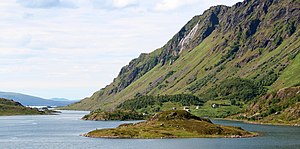
Ingelsfjorden
Ingelsfjord
Ingelsfjord
Ingelsfjorden er en fjordarm af Hadselfjorden på vestsiden av Hinnøya i Nordland fylke i Norge. Fjorden går otte kilometer mod øst til Ingelsfjordeidet. Fjorden har indløb gennem flere sunde. Vedøya ligger længst mod nord i indløbet og syd for denne ligger Brottøya. Austvågøya ligger mod sydvest. Raftsundet ligger mellem Austvågøya og Hinnøya, Hanøysundet går mellem Austvågøya og Brottøya, Vitjet mellem Brottøya og Vedøya og til slutt Vedøysundet længst mod nord.